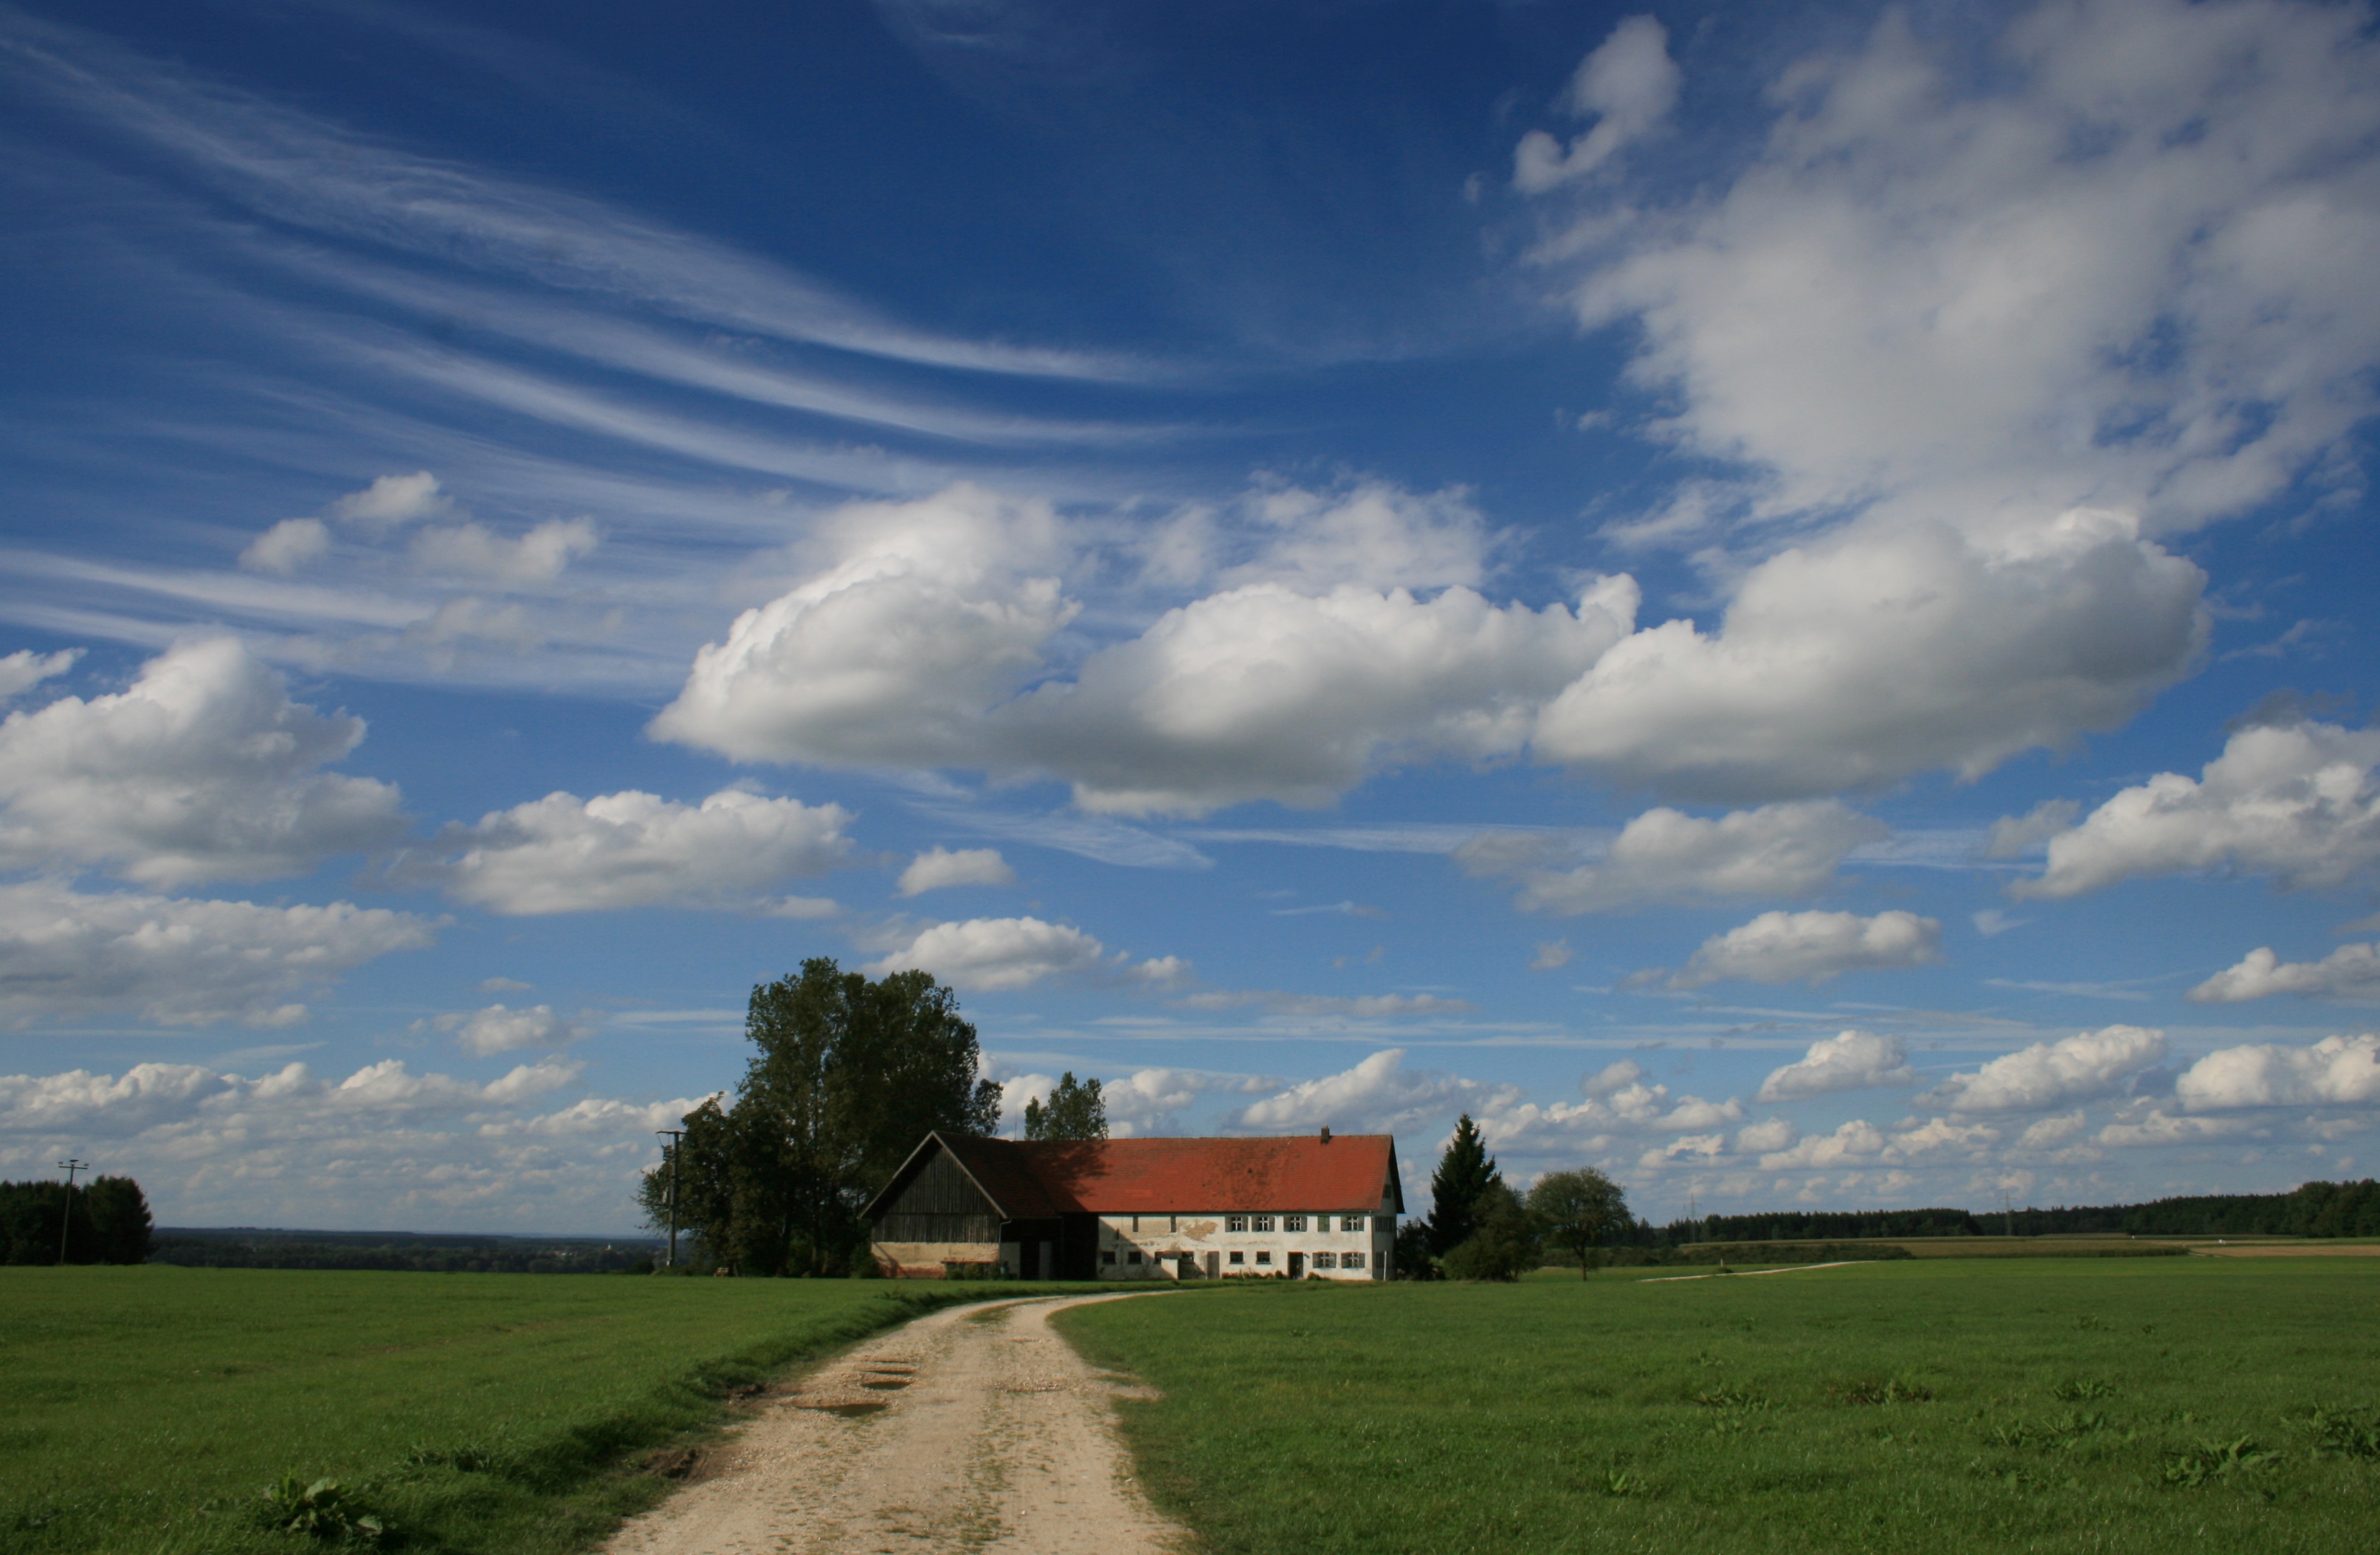
landscape, nature, grass, horizon, cloud, sky, road, field, farm, meadow, prairie, hill, pasture, cumulus, blue, agriculture, plain, clouds, grassland, away, clouds form, rural area, cumulus clouds, meteorological phenomenon, atmosphere of earth, ein dhof